1899–1900 Milan FBCC season

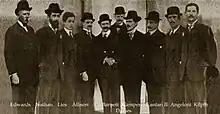
Some of the founders of Milan Foot-Ball and Cricket Club, December 1899.

AC Milan was founded as "Milan Foot-Ball and Cricket Club" in 1899 by English expatriate Herbert Kilpin, who wanted to give the city of Milan a club that would be able to compete with the main clubs of Turin and Genoa. He was joined by a group of compatriots and Italian businessmen. The club claims 16 December of that year as their foundation date, but historical evidence seems to suggest that the club was actually founded a few days earlier, most likely on 13 December. However, with the club's charter being lost, the exact date remains open to debate. Alfred Edwards, a former British vice-consul in Milan and well-known personality of the city's high society, was the club's first elected president, while Kilpin took the role of manager. First captain of Milan's history was David Allison, an experienced forward who was also the top scorer of the season, with two goals. The club included a cricket section, managed by Edward Nathan Berra. The location where the founders first met was the Hotel du Nord, later renamed Principe di Savoia, and the first headquarters were established in the "Fiaschetteria Toscana", a restaurant near the "Galleria Vittorio Emanuele II".